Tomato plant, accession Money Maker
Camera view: bottom (45 deg); turntable rotation: 270 degrees
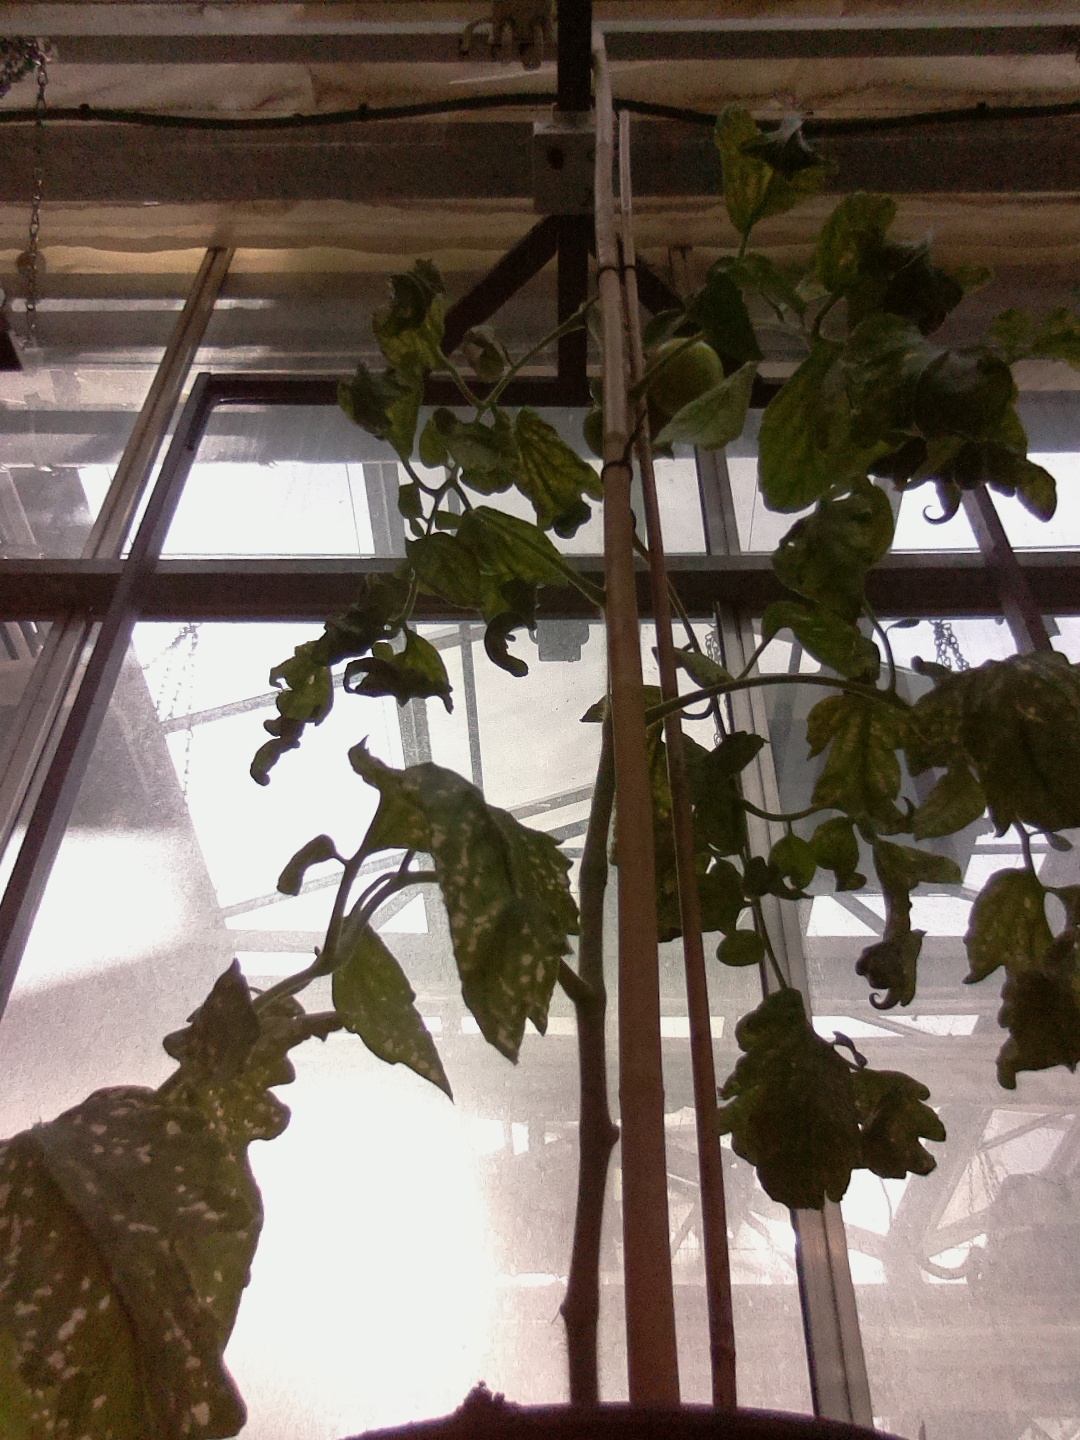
BBCH growth stage 77: 70%-80% of final fruit size